Baby Esther

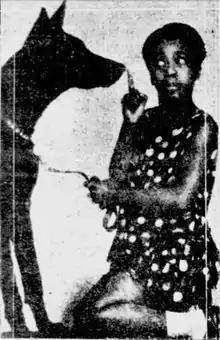
Li'l Esther, 1930

Esther Lee Jones (born , date of death unknown), known by her stage names "Baby Esther", "Little Esther", and other similar variations, was an American singer and child entertainer of the late 1920s, known for interpreting popular songs with a "mixture of seriousness and childish mischief". After gaining attention in her hometown of Chicago, she became an international celebrity before leaving the public spotlight as a teenager.